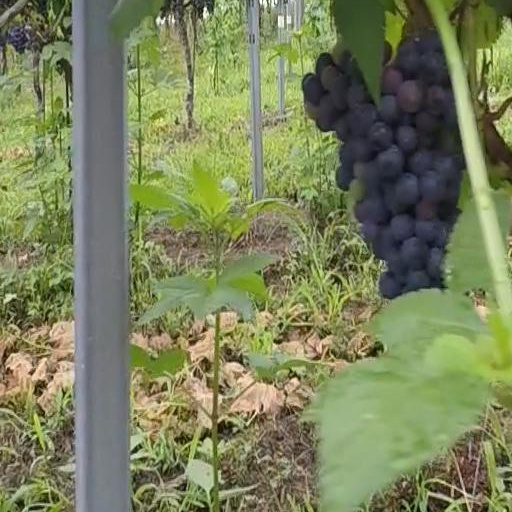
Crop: grape